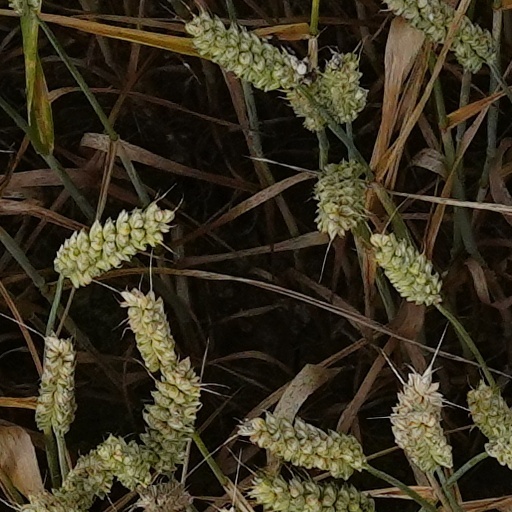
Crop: wheat